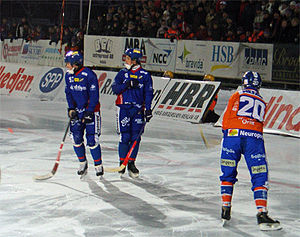
Bandy
Svenske Bollnäs og Edsbyn i en kamp fra 2004
Bandy er en boldsport i hockey-familien på isbane, hvor spillet udkæmpes mellem to hold, hver med 11 skøjteløbende spillere, der forsynet med krumme stave, efter fastlagte regler, skal føre en massiv lille bold af gummi ind i modstandernes mål.